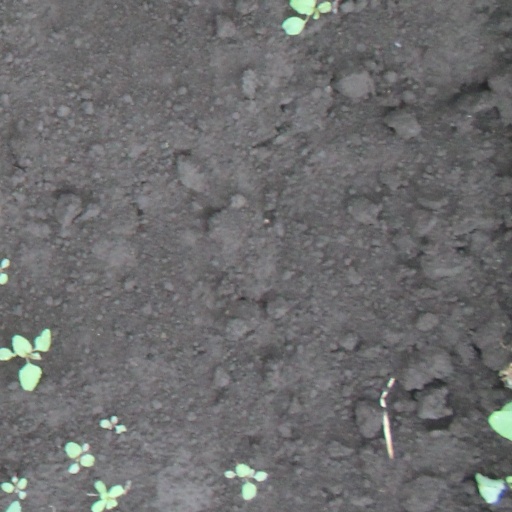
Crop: soybean